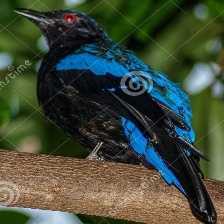
Species: FAIRY BLUEBIRD
Scientific name: IRENA